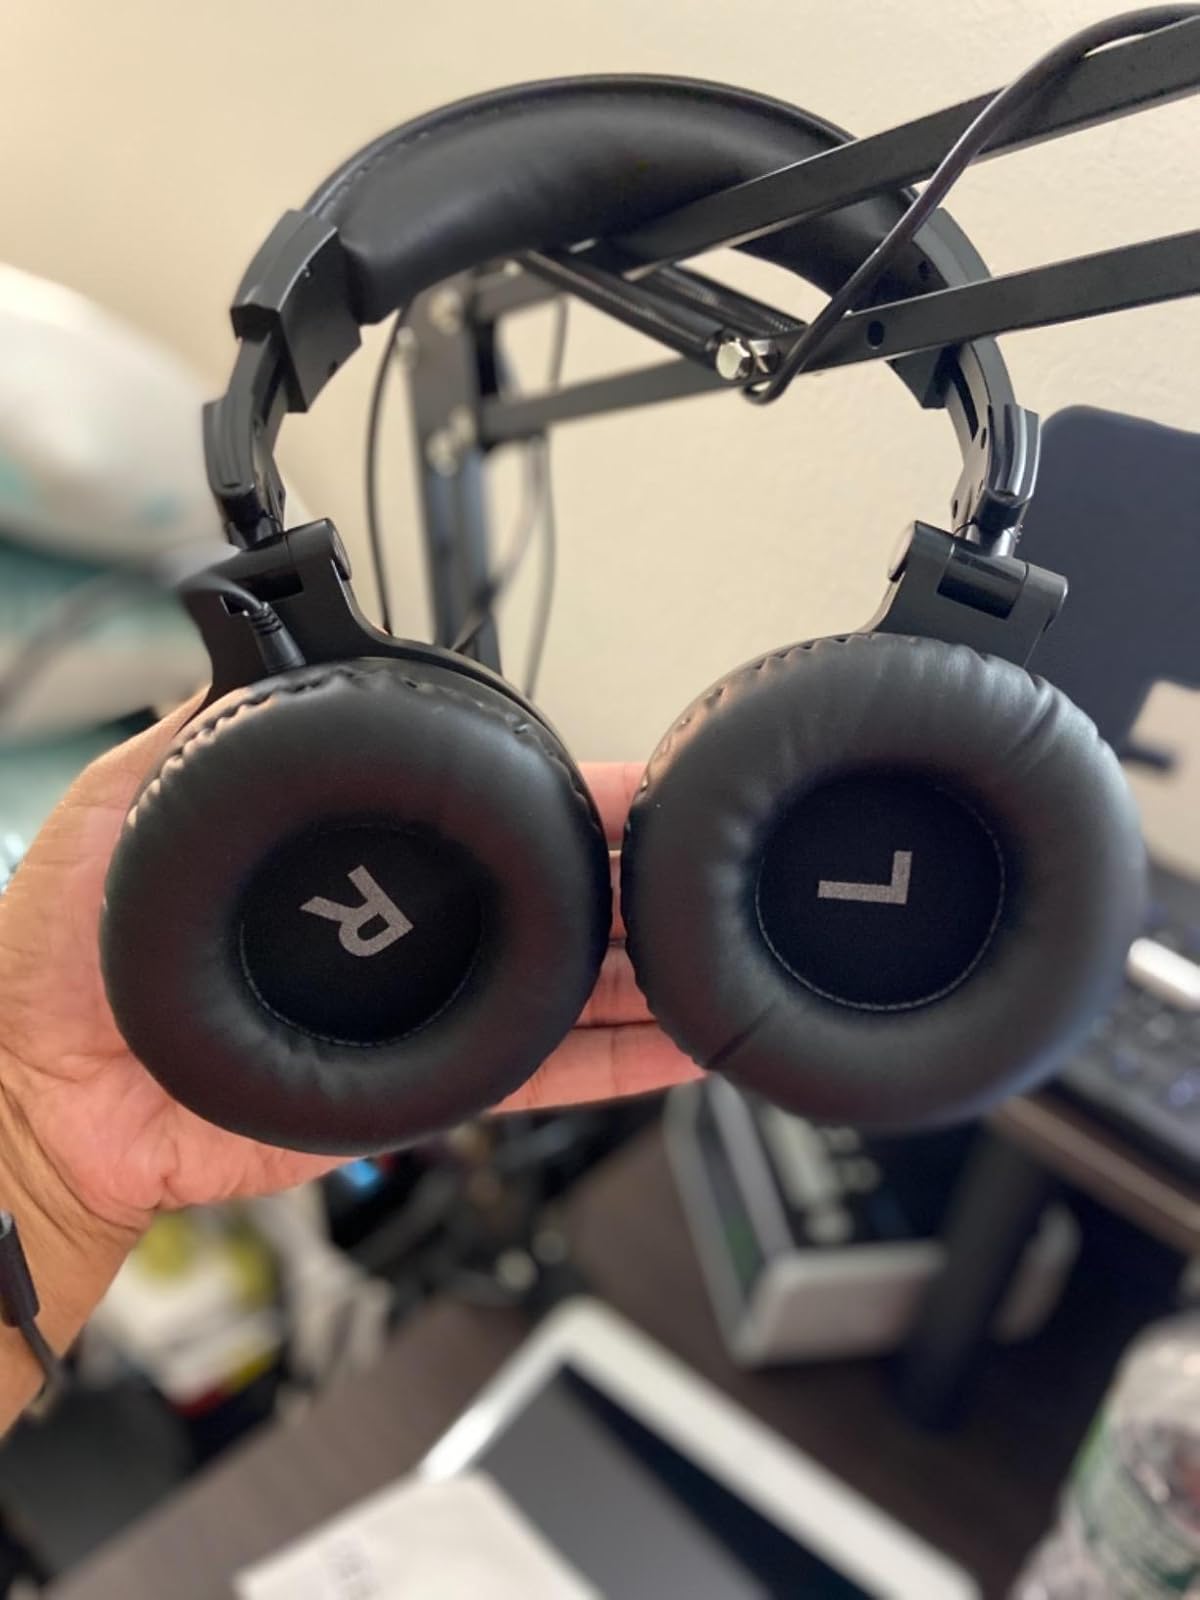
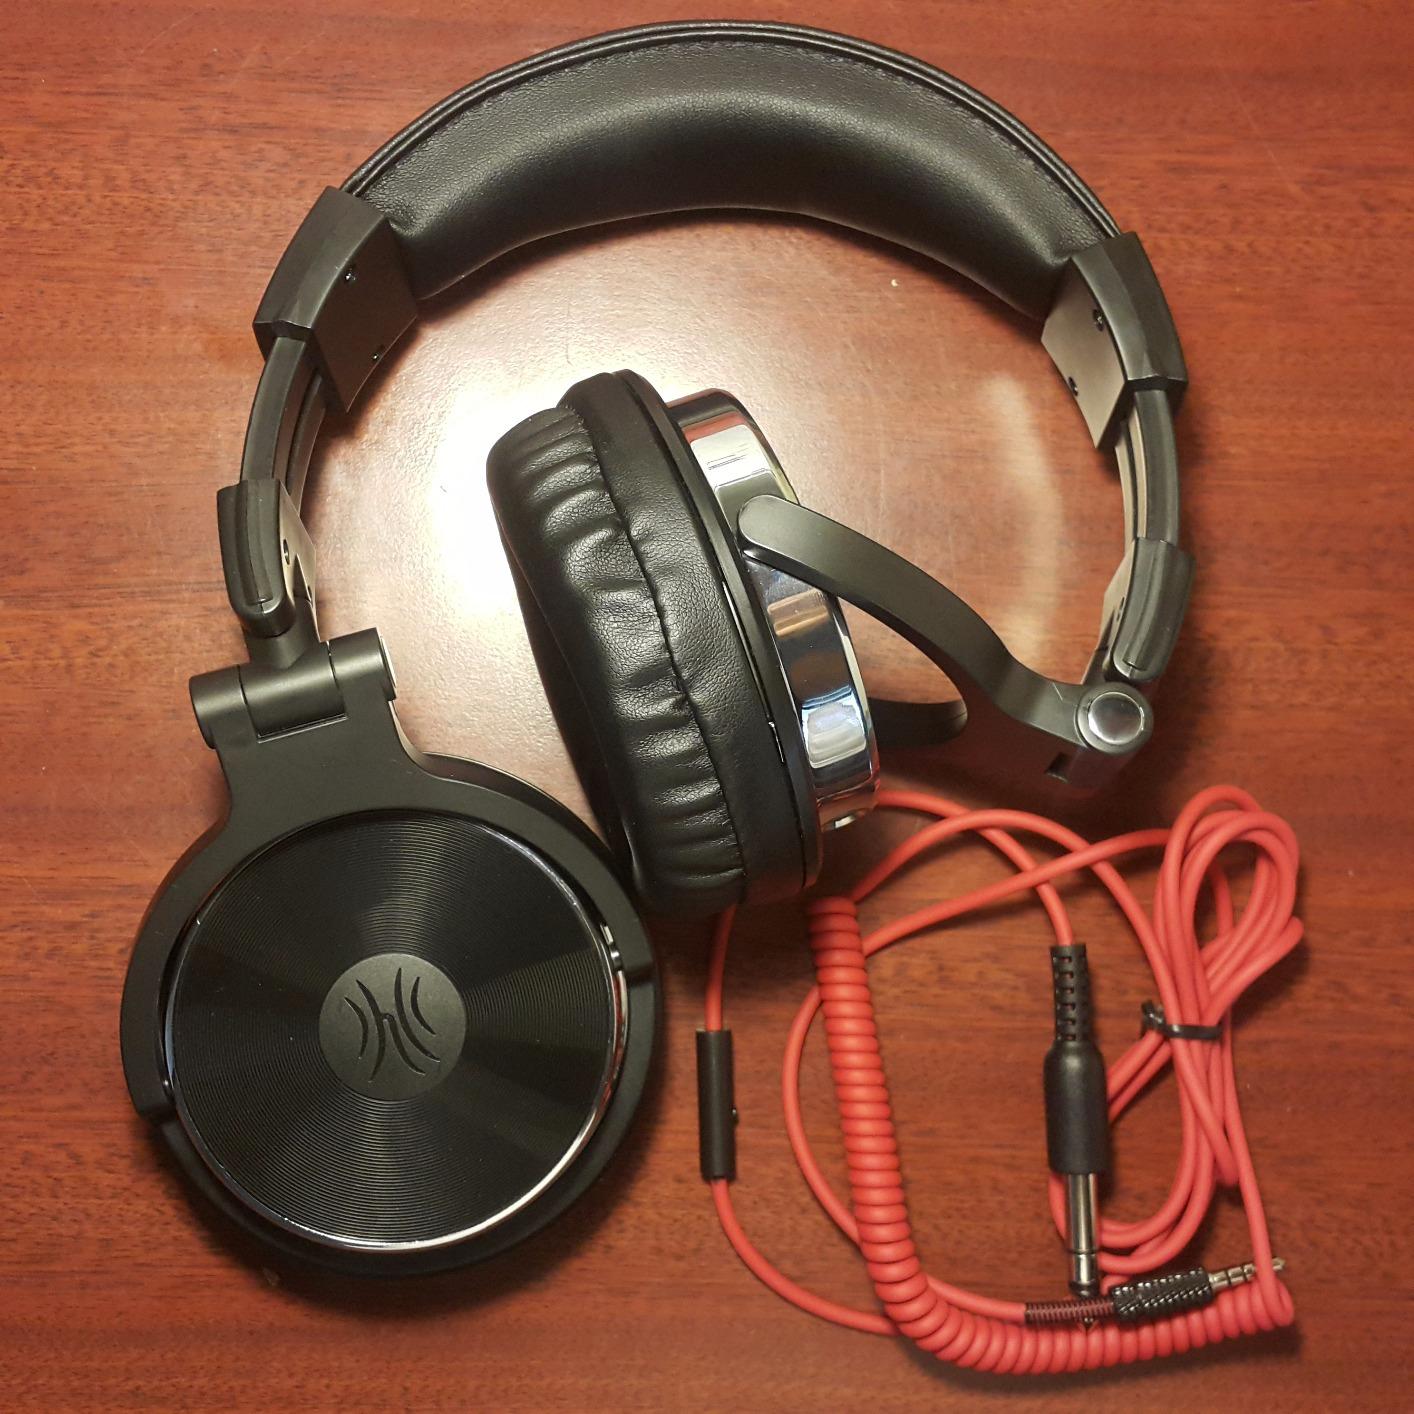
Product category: headphones
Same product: yes